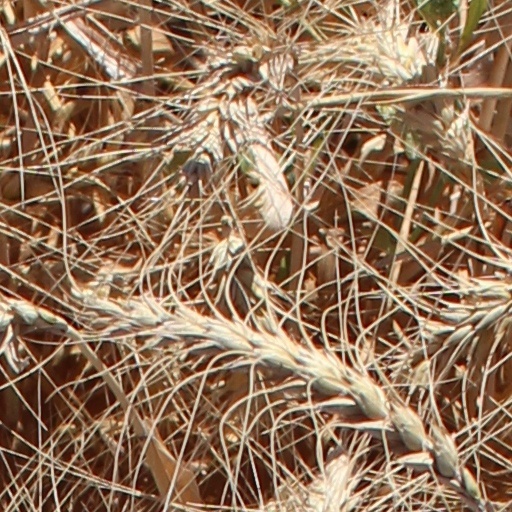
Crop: wheat